Sigrid Leijonhufvud

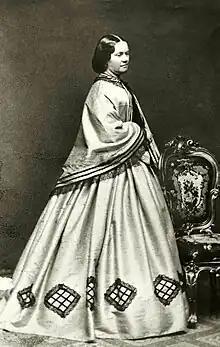
Sophie Adlersparre (1823–1895), women's rights activist, exposed Leijonhufvud to women's movement.

Her father did not want Leijonhufvud to continue education. Her aunt, Sophie Adlersparre (née Leijonhufvud) (1823–1895), was a leading women's rights activist and founder of the Fredrika Bremer Association. Through her, Leijonhufvud was introduced to her contemporaneous women's movement and she developed an interest in women's history. In 1925, she received a degree in languages, art-history, and literature from the Uppsala University. She began working as a teacher at the Åhlin school in 1892, and from 1901, she was employed as a librarian at the Royal Swedish Academy of Letters, History and Antiquities (KVHAA).